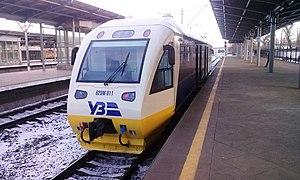
Ukrzaliznytsia est le gestionnaire et l'exploitant du réseau ferroviaire ukrainien.